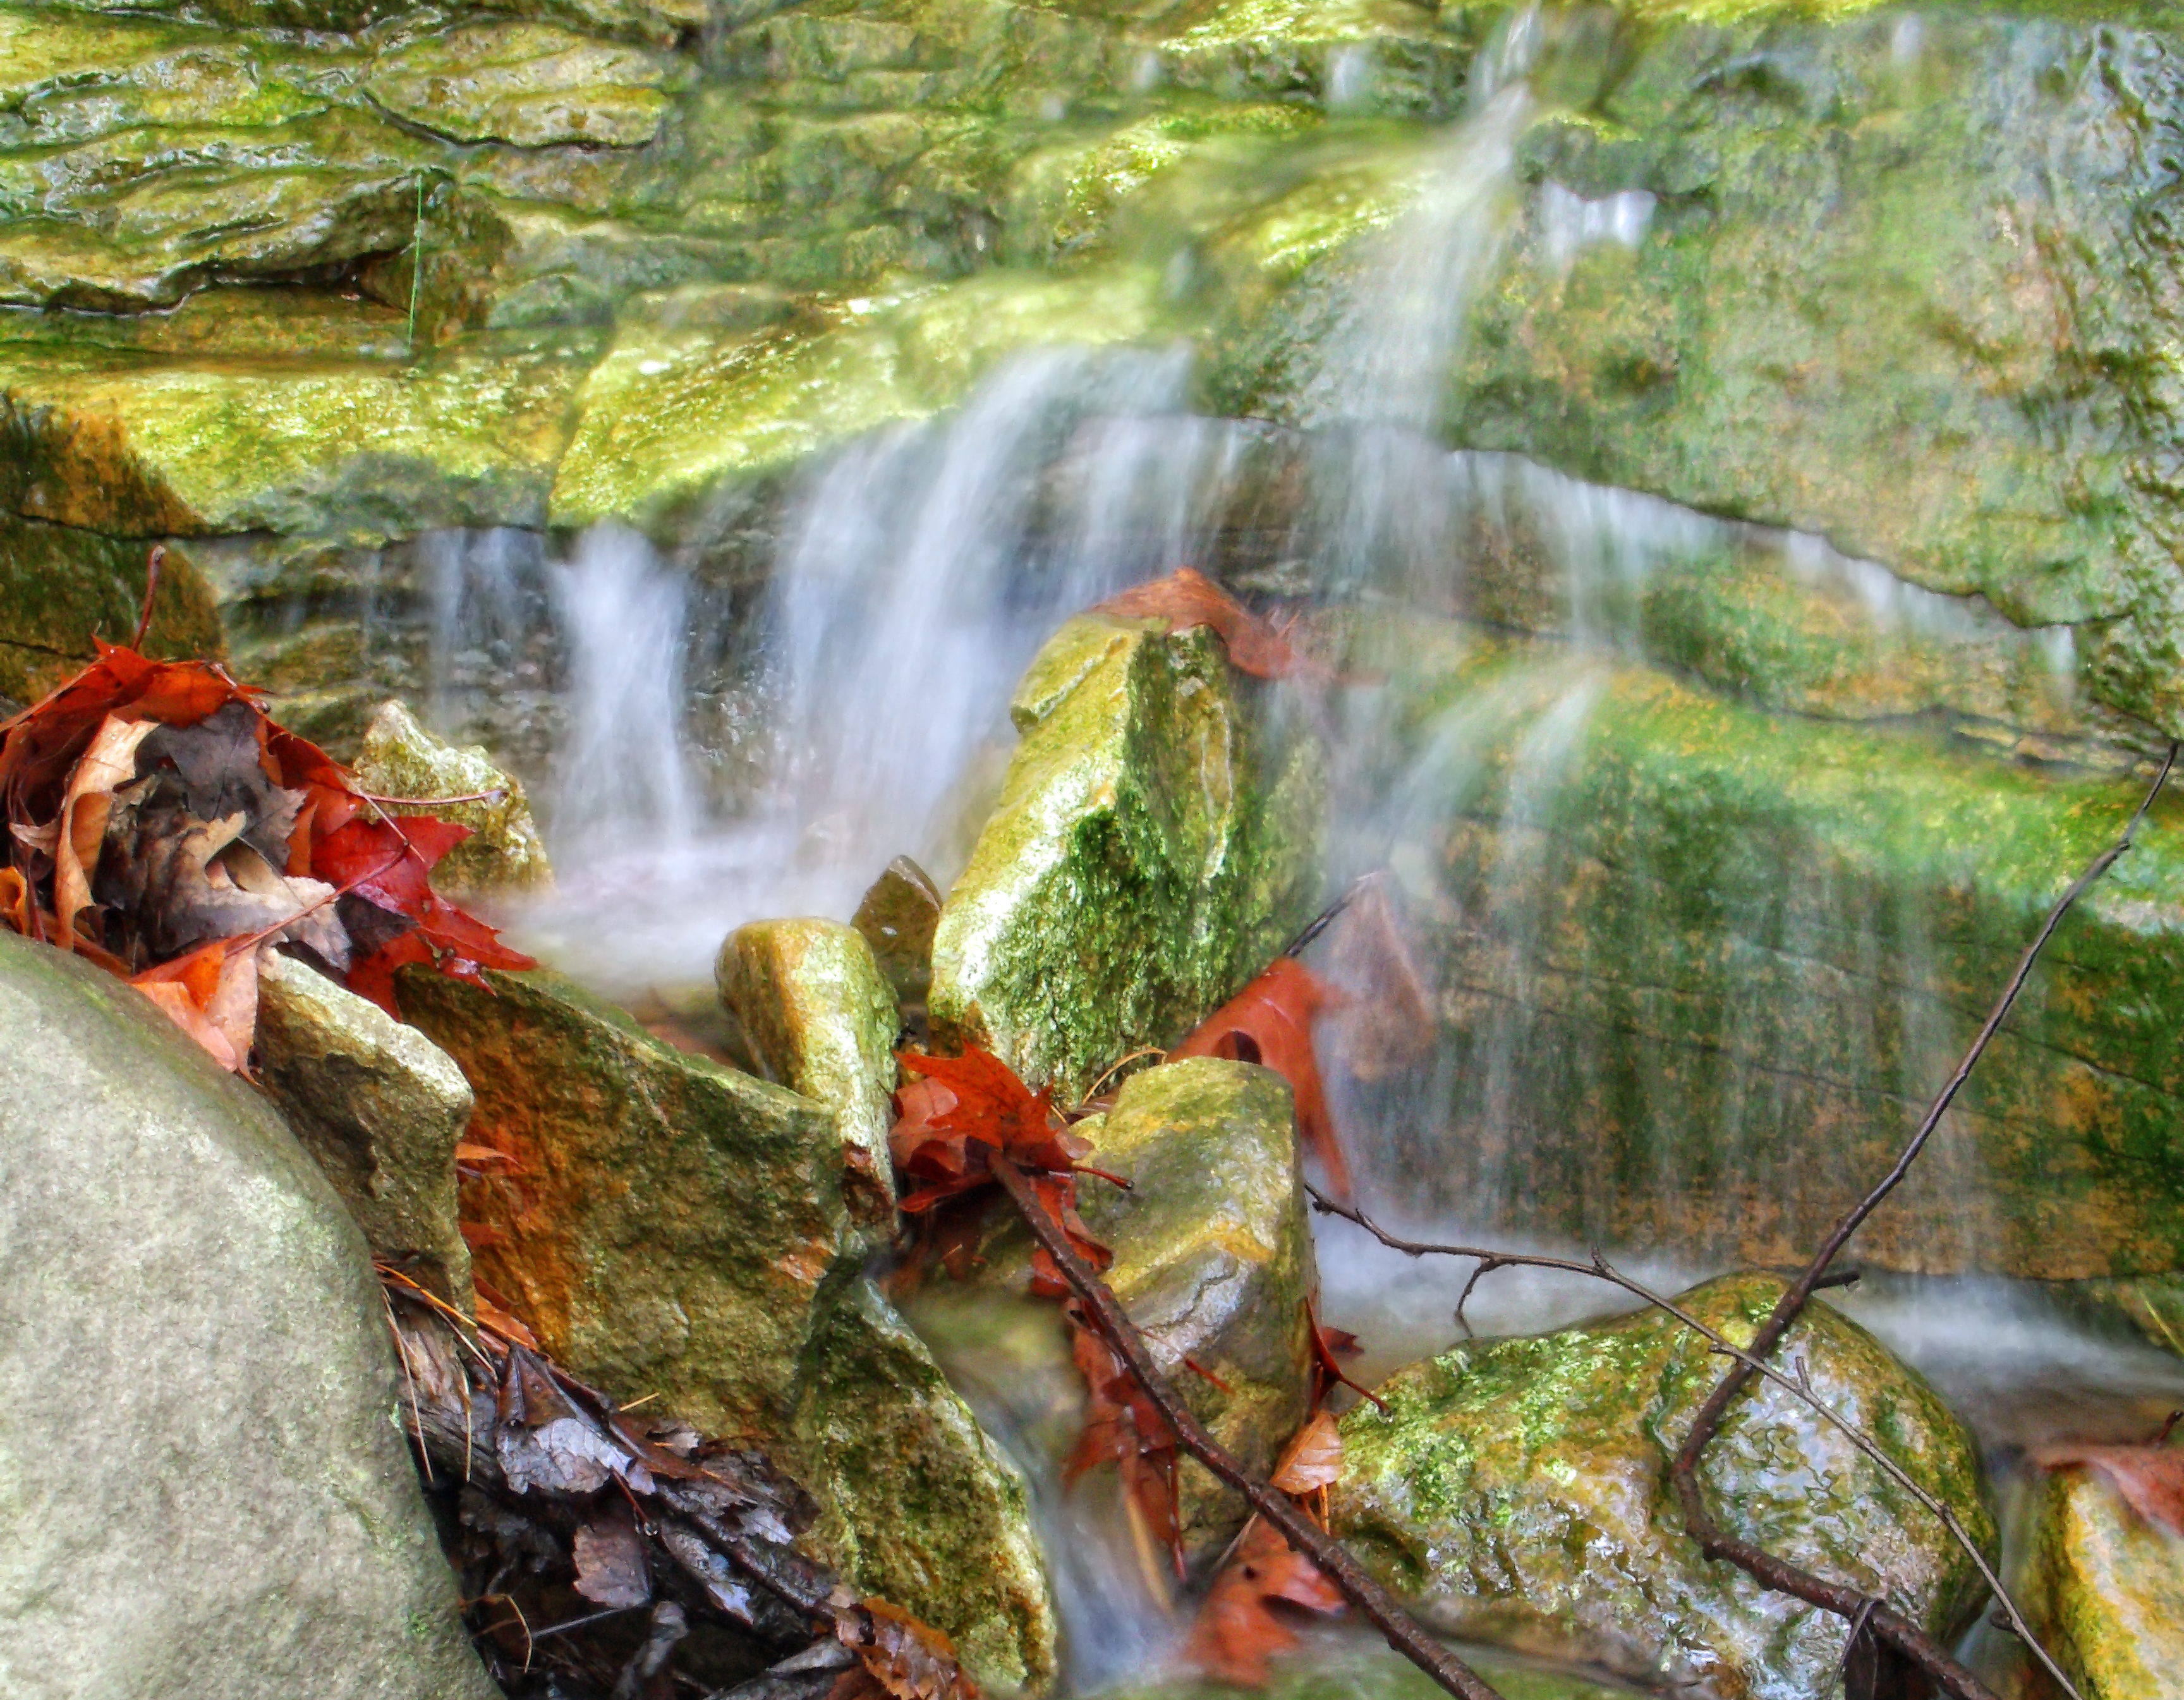
water, forest, waterfall, creek, wilderness, hiking, leaf, river, moss, stream, jungle, autumn, season, body of water, leaves, rocks, creativecommons, rainforest, lycomingcounty, cascades, pennsylvania, endlessmountains, loyalsockstateforest, leaflitter, mcintyrewildarea, sullivanmountain, dutchmansrun, dutchmanrun, woodland, habitat, water feature